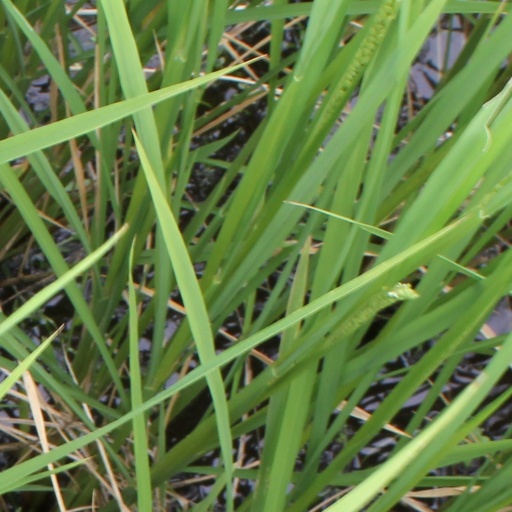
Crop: rice